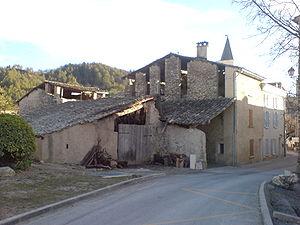
Grange au village du Chaffaut, présentant des jours verticaux dans le mur, destinés probablement à la ventilation du local. Ce type de construction est typique du centre du département des Alpes-de-Haute-Provence
Le Chaffaut-Saint-Jurson est une commune française, située dans le département des Alpes-de-Haute-Provence en région Provence-Alpes-Côte d'Azur.
Le Chaffaut-Lagremuse est une ancienne commune française, située dans le département des Alpes-de-Haute-Provence en région Provence-Alpes-Côte d'Azur.